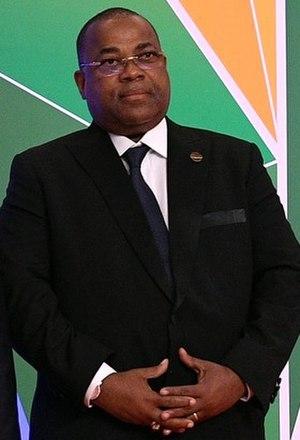
Julien Nkoghe Bekalé, né le 9 janvier 1962 à Kango, est un homme d'État Gabonais, membre du Parti démocratique gabonais, Premier ministre de janvier 2019 à juillet 2020. Originaire de Kango, c'est un Fang de l'Estuaire.